Brisaspor

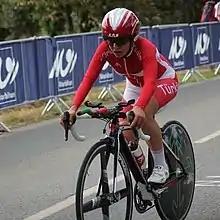
Cansu Celebi during 2014 UEC Road EU Championship, St.Wendel/Germany

Brisaspor is a Turkish professional road bicycle racing team based in Kocaeli, and sponsored by the local Brisa Bridgestone Sabancı Lastik company of Turkish Sabancı Group, which produces and distributes Bridgestone tires from Japan. The cycling team is part of the Brisaspor Club.